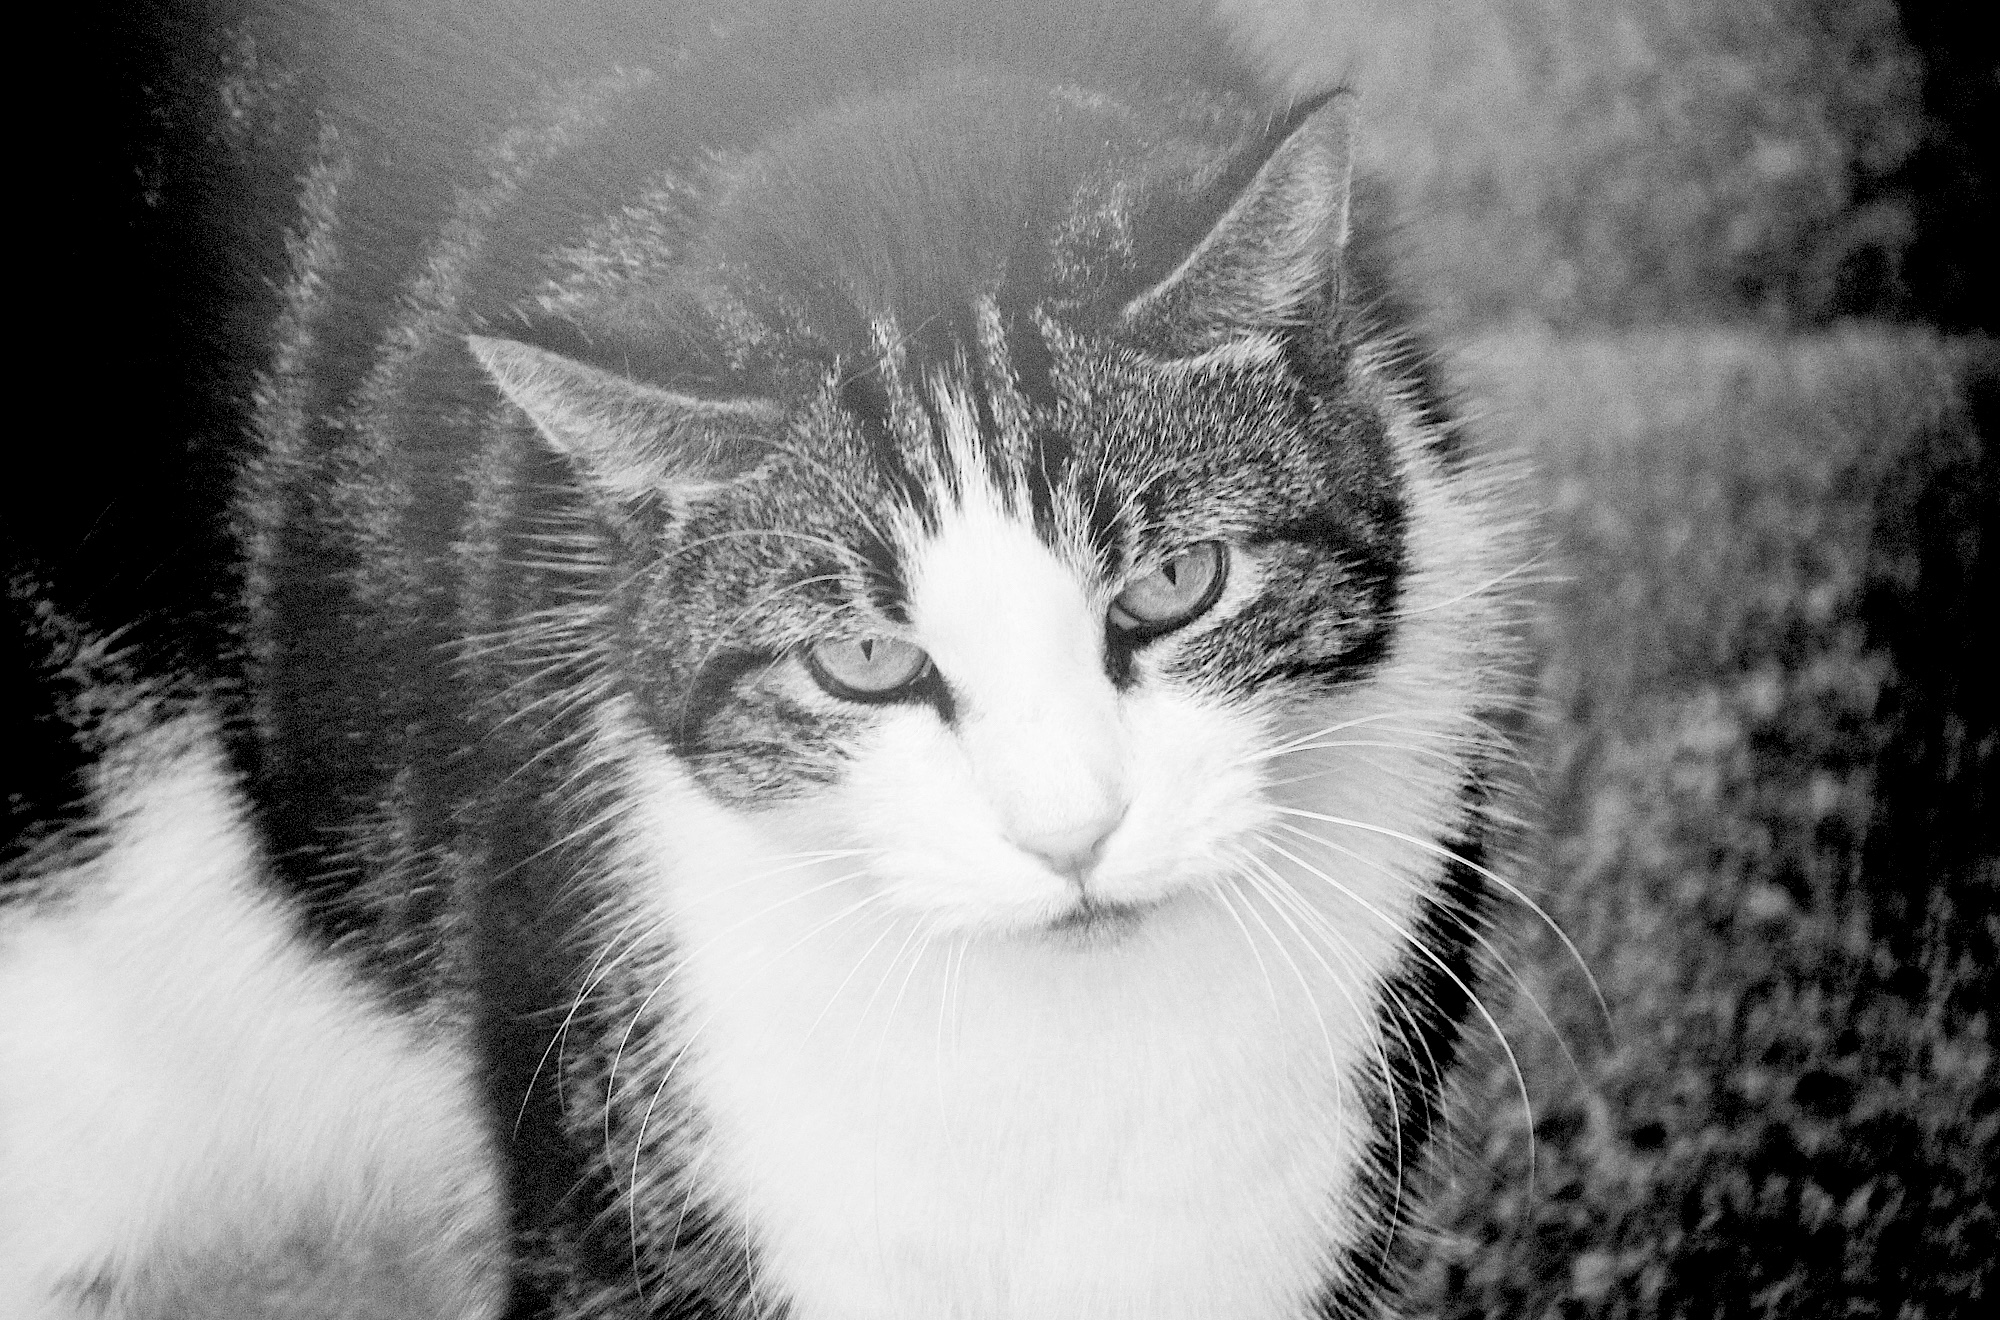
black and white, white, photography, kitten, cat, mammal, black, monochrome, close up, nose, whiskers, vertebrate, 3652015, 365the2015edition, day241, day241365, 29aug15, monochrome photography, small to medium sized cats, cat like mammal